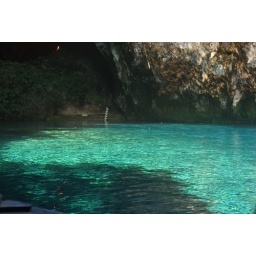
The water is crystal clear and changes colour in the sunlight...